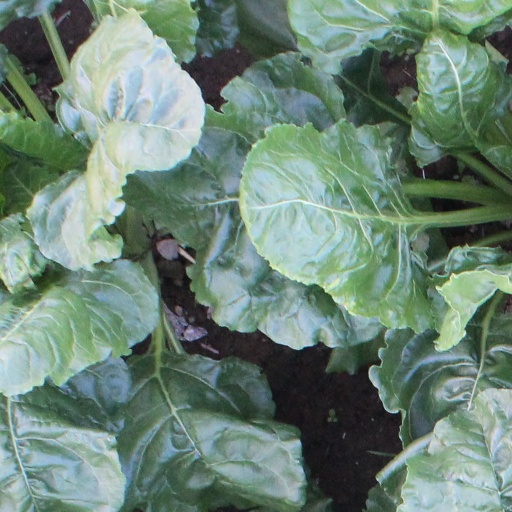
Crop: sugar beet